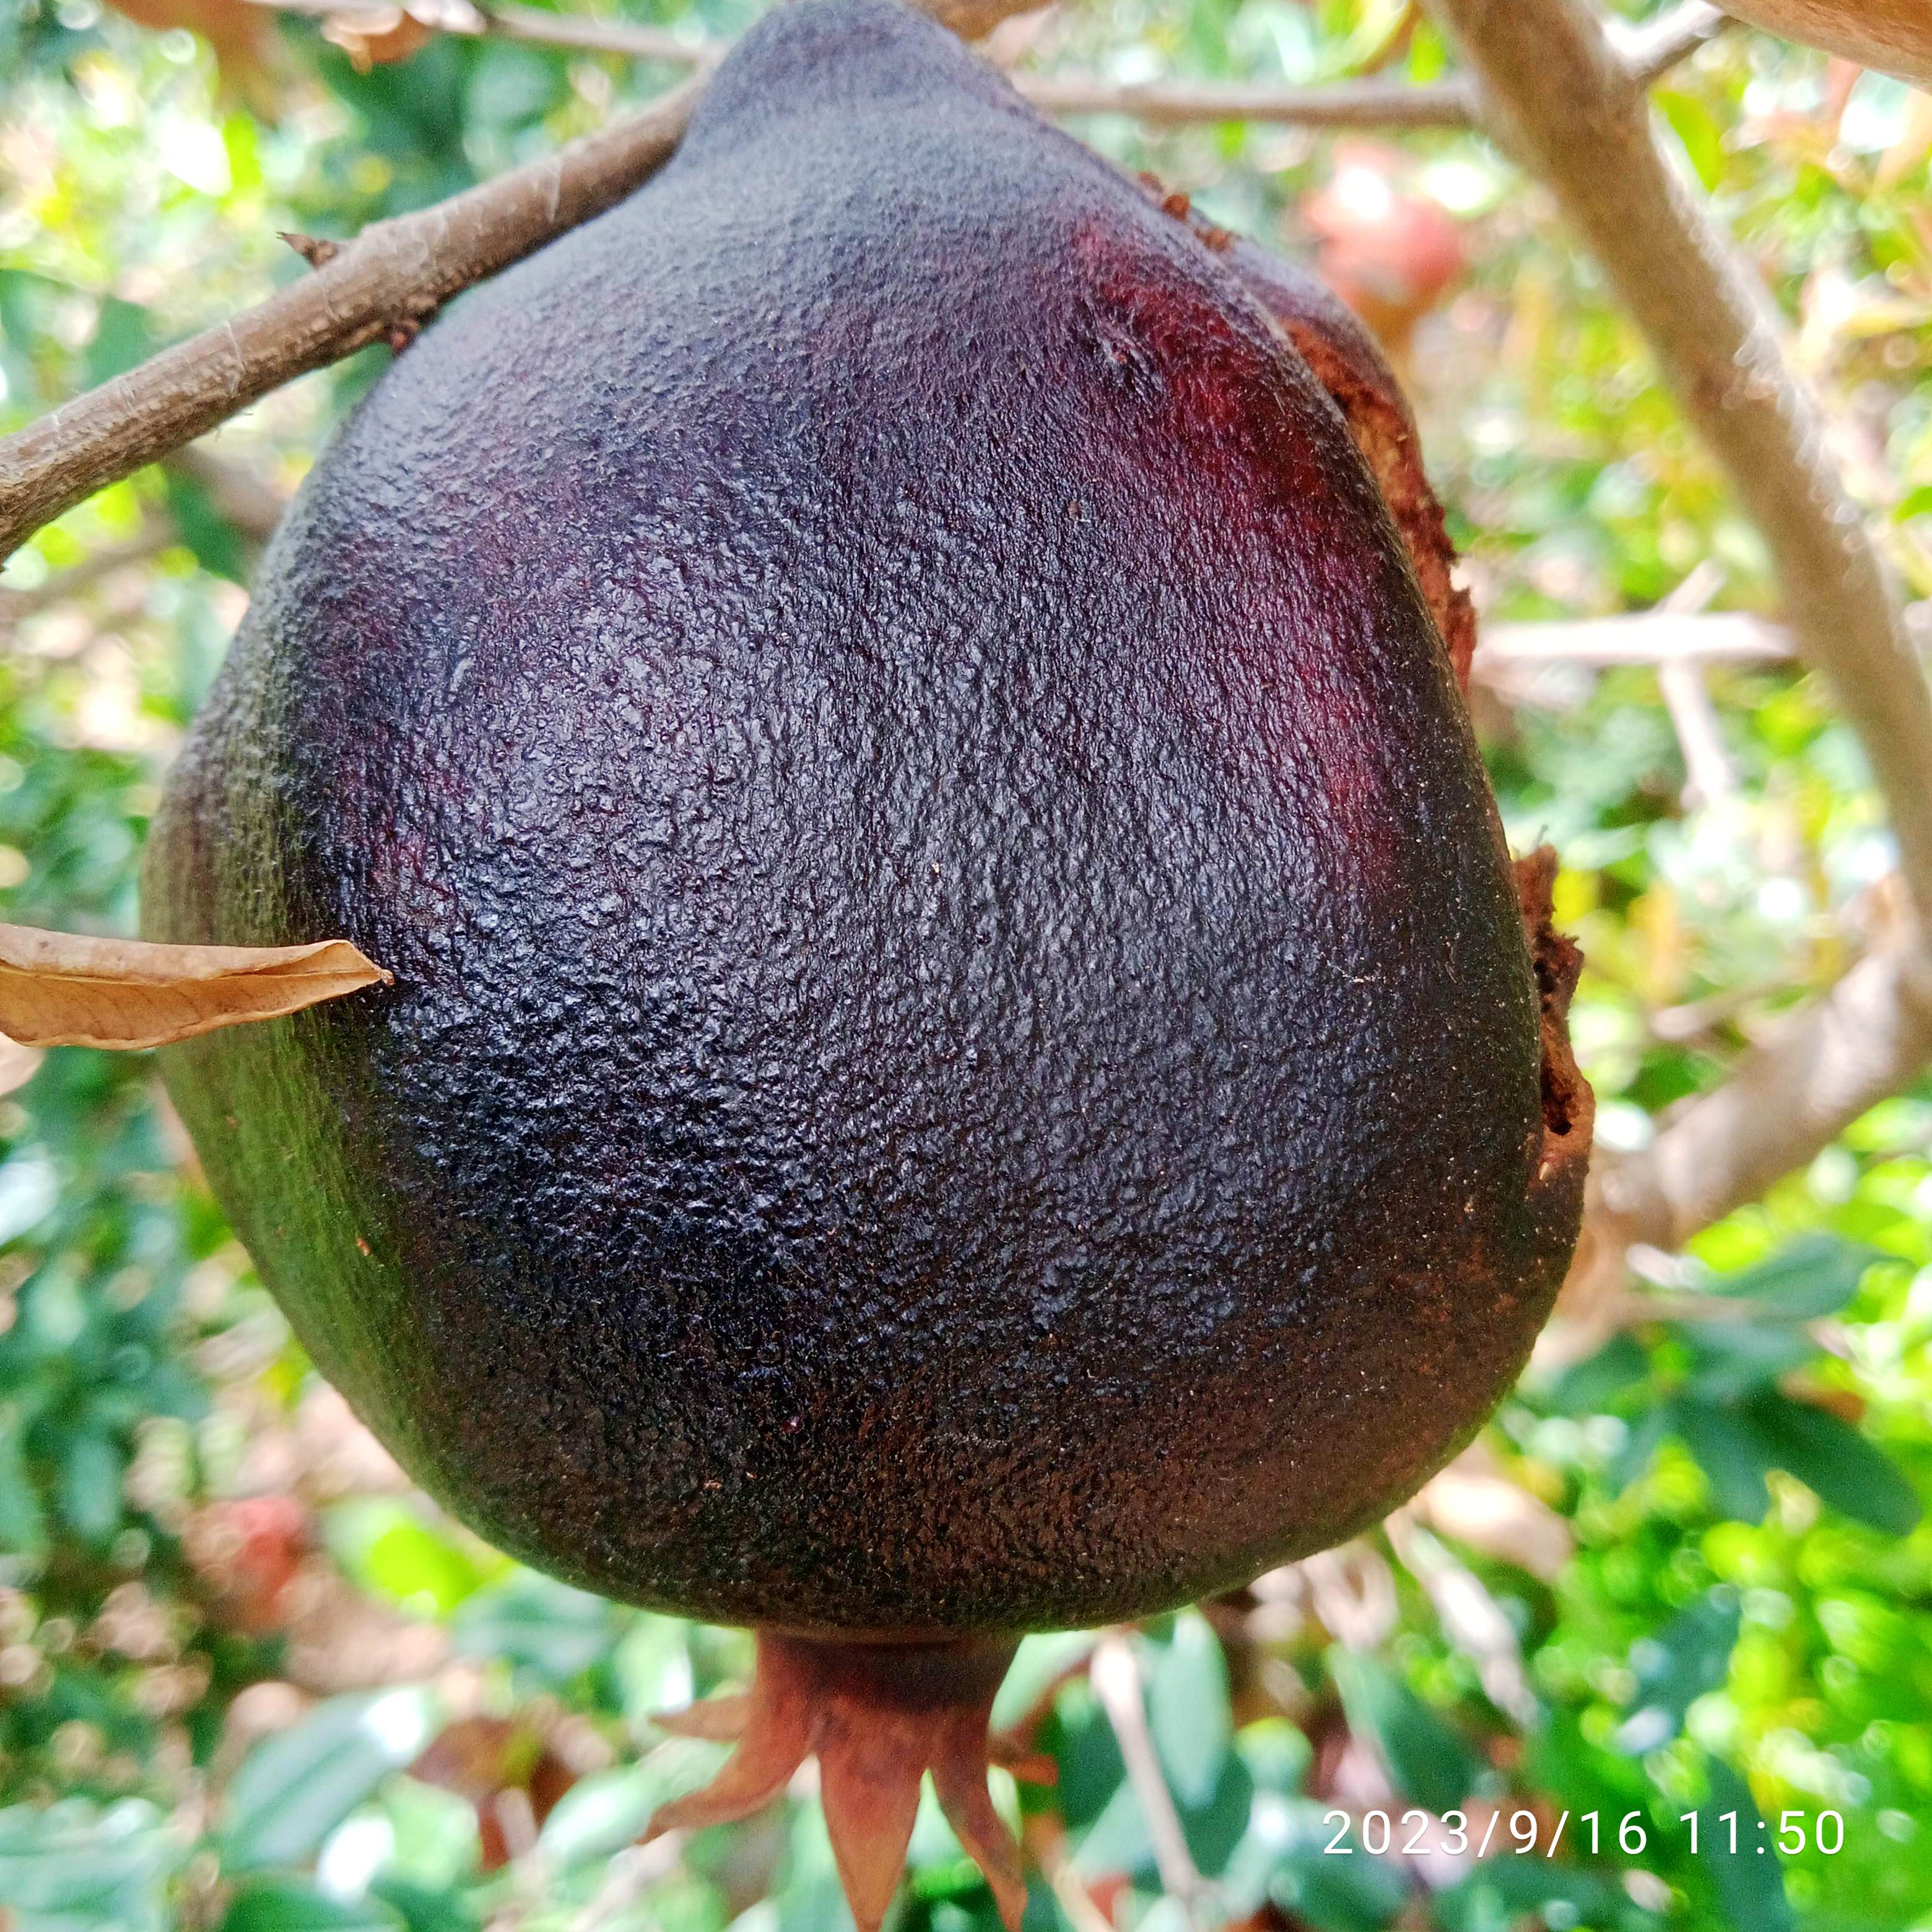
Label: Alternaria